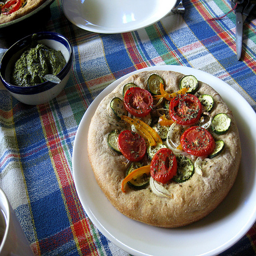
A white plate topped with a pizza with cheese and veggies.
A vegetable pizza on a plate with a bowl of pesto.
A small pizza, topped with vegetables, sits on a plate.
A small deep dish pizza sitting on a plate.
Organic pizza with tomatoes, peppers, onions, zucchini and spinach dip.